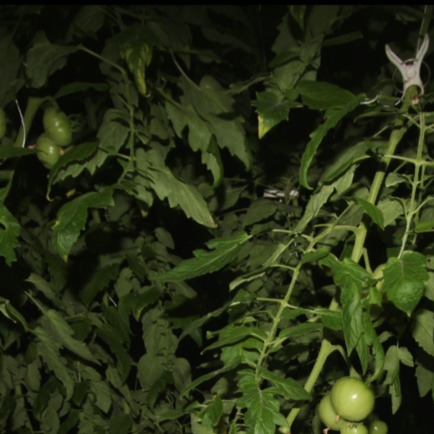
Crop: tomato